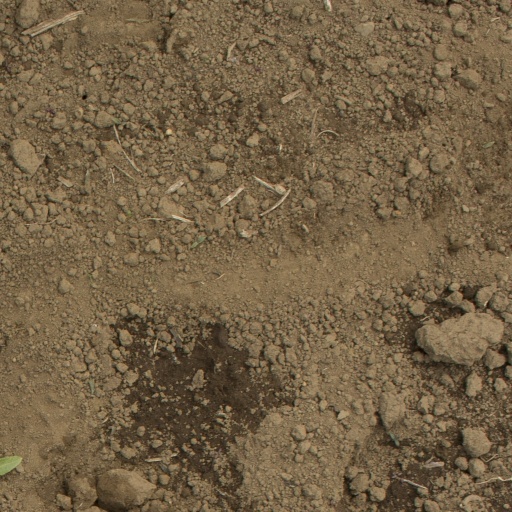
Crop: Jerusalem artichoke